Diana Churchill (actress)

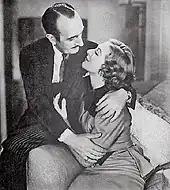

Described as "an extraordinarily swift rise to fame", Churchill made her West End debut in 1931 at the age of 18. Following this, she played Dorothy Hardy in "Whose Baby are You?" and Lucy Fairweatiher in the burlesque adaptation of Dion Boucicault's melodrama "The Streets of London", in 1932.